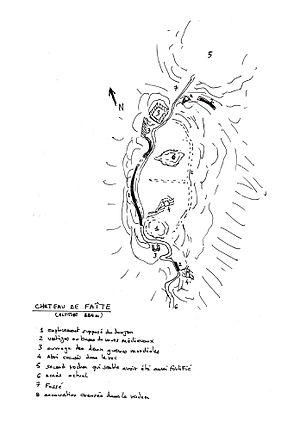
Croquis du château de Faîte relevé sur place
Le château de Faîte est un château fort en ruines situé dans la commune française de Wisembach, dans le département du Vosges.